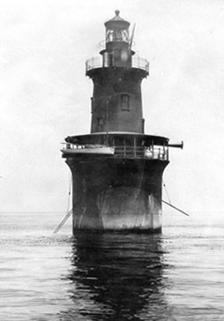
Building: Sabine Bank Light
Country: Unknown
Year built: 1906
Lighthouse in Texas, United States Lighthouse Sabine Bank Light Undated photograph of Sabine Bank Light in Texas (USCG) Location off Sabine Pass , Texas Coordinates 29°28′N 93°43′W / 29.47°N 93.72°W / 29.47; -93.72 Tower Constructed 1904 Construction caisson (foundation), iron (tower) Automated 1923 Shape "spark plug" tower Light First lit 1906 Deactivated 2001 Focal height 22 m (72 ft) Lens fourth order Fresnel lens Characteristic Iso R 6s The Sabine Bank Light is a caisson lighthouse in the Gulf of Mexico south of the mouth of the Sabine River . It is still active, though the original tower has been replaced with an automated beacon on a skeleton tower. History Sabine Bank cuts across the channel leading into the river and thence up to Port Arthur, Texas , an important port. Although its 20 feet (6.1 m) depth represented a hazard only to larger vessels, concern was sufficient to prompt a request in 1888 by Rep. William H. Crain for a lightship to mark the shoal. This request was dismissed by the district engineers, but at the turn of the century the matter was raised again, and $40,000 was appropriated for construction of a fixed light. A caisson light was designed, with the "sparkplug" form typical of the era. Construction began in June 1904 but was halted due to a lack of funding, leaving the caisson in place but with naught but a temporary light on the base. Construction resumed the following summer but was interrupted again by a storm in early October, during which workers took refuge in the incomplete structure. The structure was finally completed the next spring and was lit for the first time on March 15, 1906. The light was equipped with a third order Fresnel lens with a Daboll trumpet provided for a fog signal. The station sits in open water, and its isolation was a frequent cause for complaint by keepers. Staffing was difficult. A hurricane in 1915 damaged the light and forced the keepers to abandon the station after waves breaking over the structure contaminated the water supply; they were able to return several days later. The station fared better in a subsequent storm in 1920, after much of the gallery was enclosed in iron plates, but the many issues led to early automation with an acetylene beacon in 1923, though the Fresnel lens was retained until 1971 (when the beacon was converted to solar power), the lamp having been converted to electricity in 1960. The house was used as an observation post during World War II but was unmanned thereafter. It colloquially has been known by fishermen and outdoorsmen as “The Eighteen Mile Light,” referring to its distance from the old Coast Guard Lifeboat Station. The exposed location and lack of staffing caused the structure to decay rapidly, and in 2001 the Coast Guard requested bids for removal of the tower and its replacement with a skeleton tower. This was carried out the following year, but the lantern of the tower was preserved and is now on display in a park in Sabine Pass . The lens is now on display at the Museum of the Gulf Coast in Port Arthur. The skeleton tower light remains in service, standing on the old caisson foundation. References